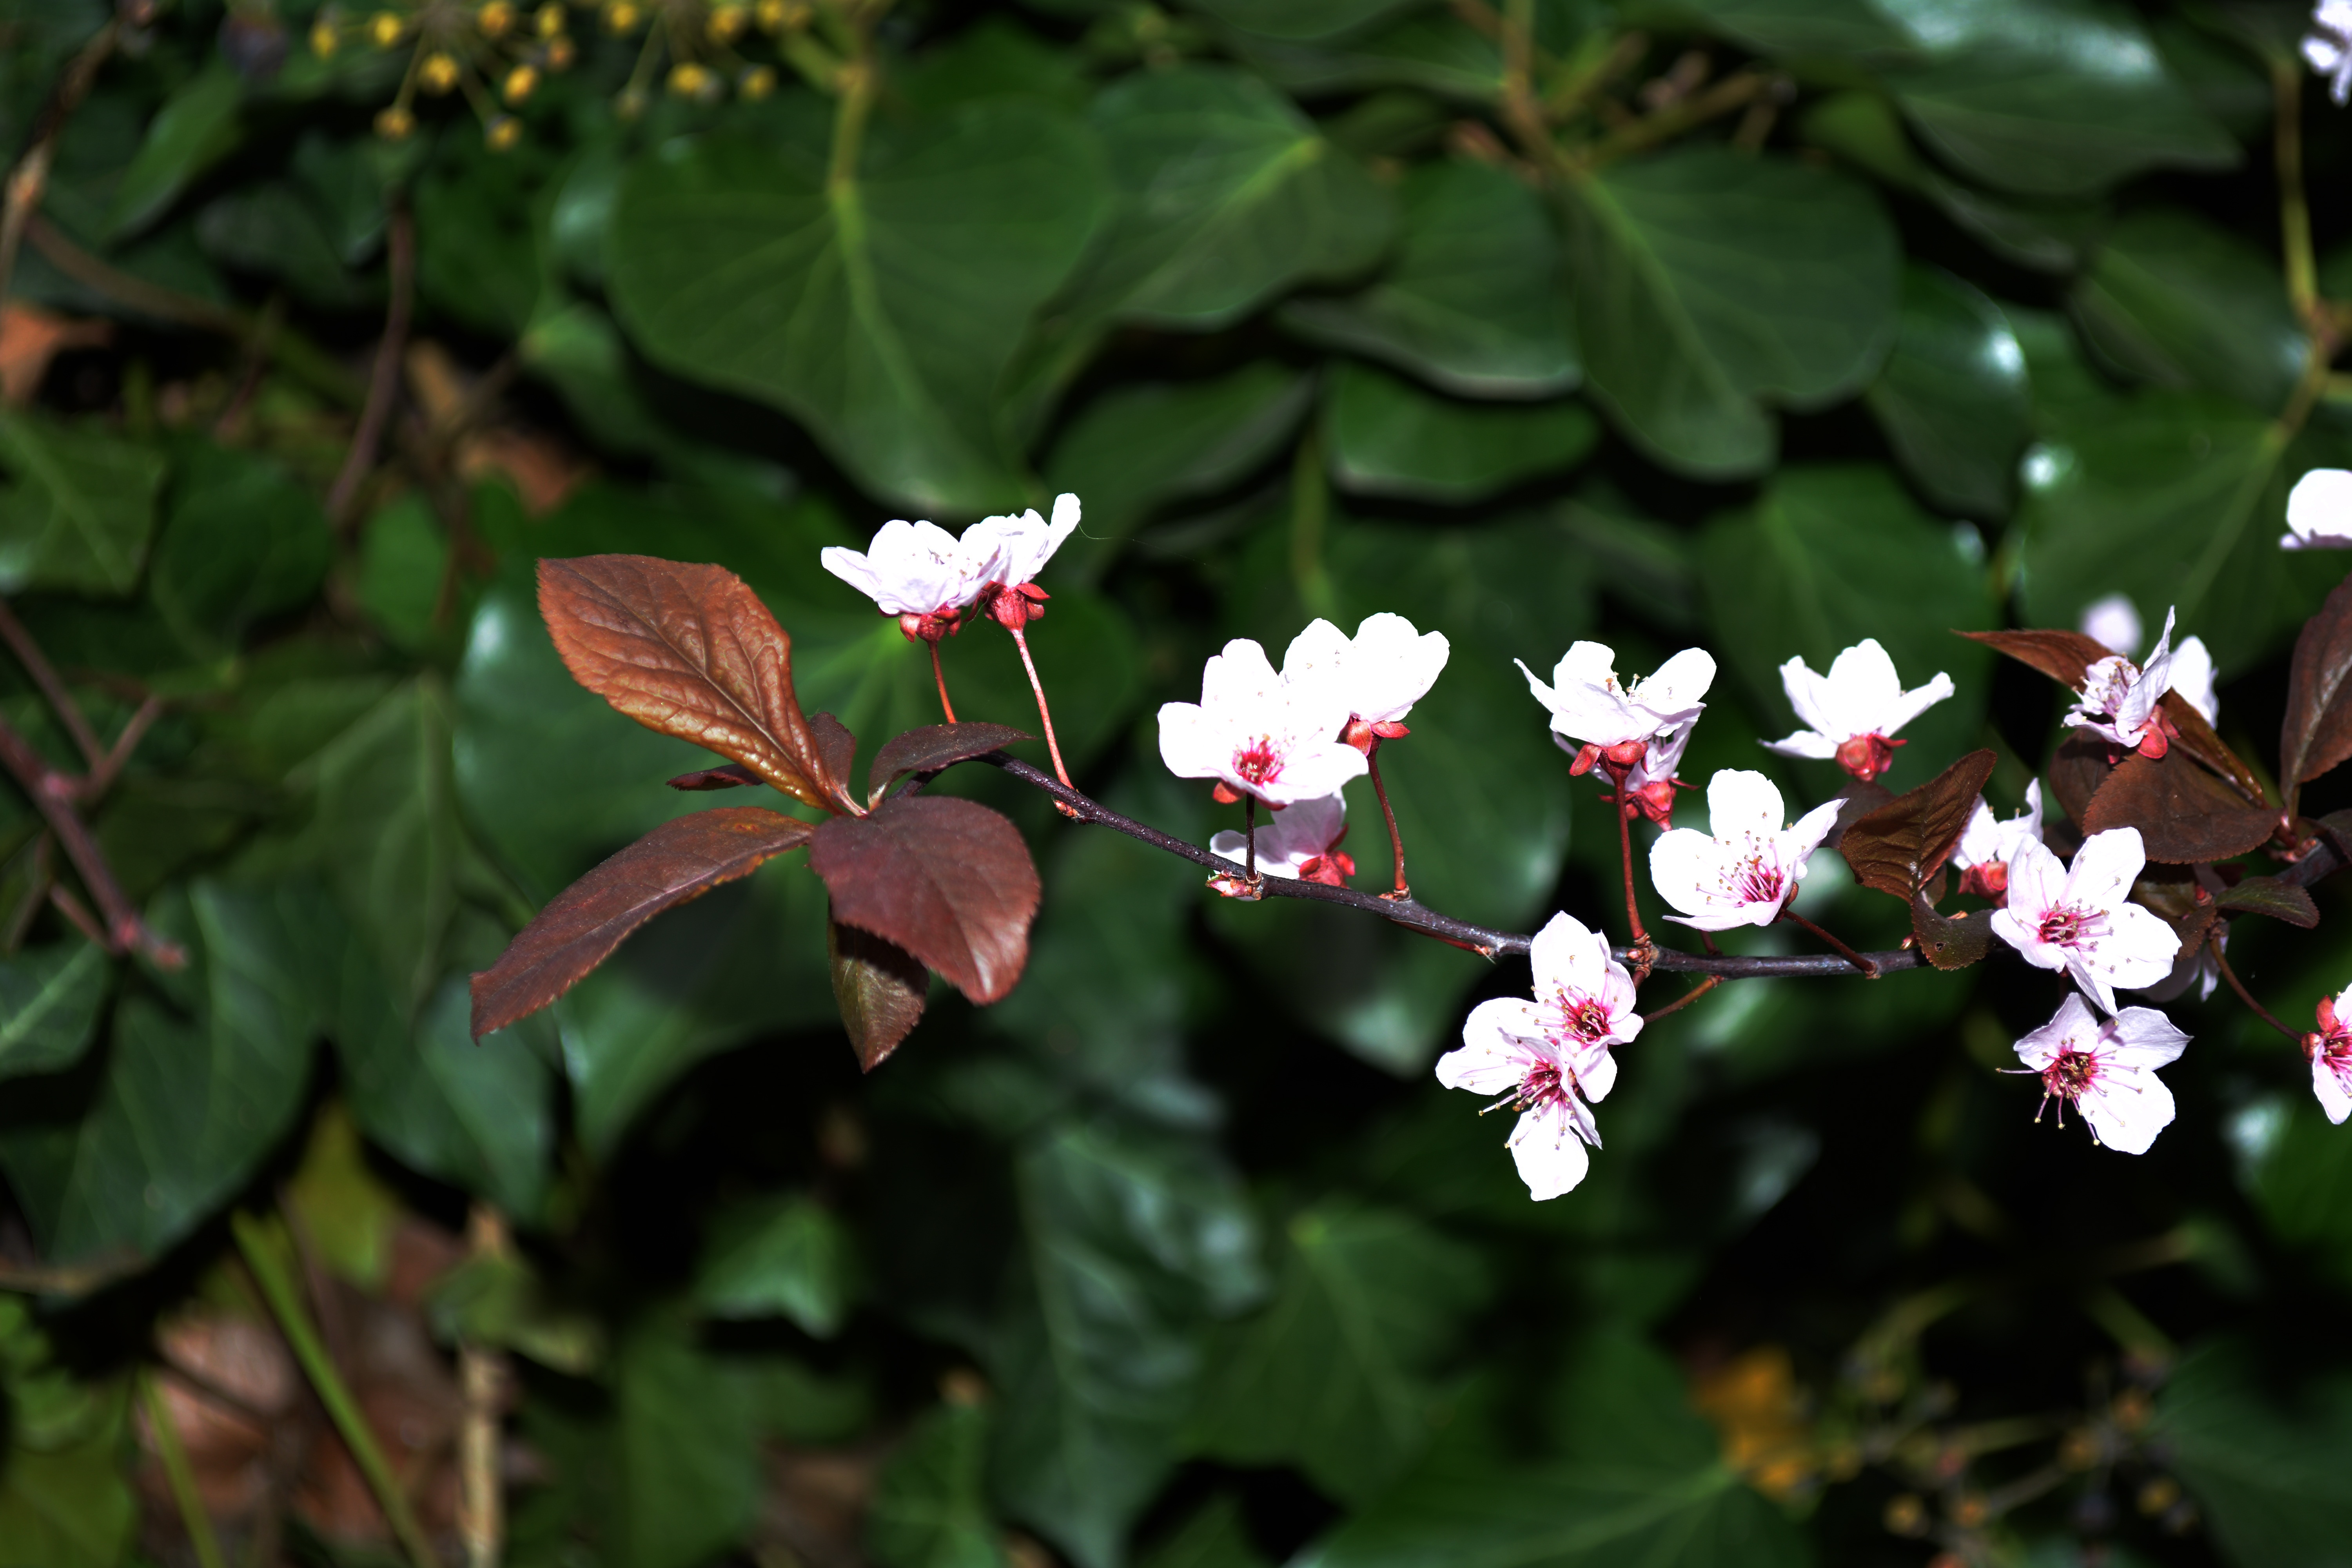
nature, branch, blossom, plant, leaf, flower, petal, green, botany, garden, flora, wildflower, flowers, trees, shrub, carnation, flowering, macro photography, flowering plant, florets, jaro, land plant